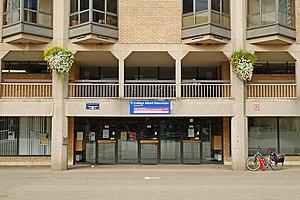
Belgique - Louvain-la-Neuve - Grand-Place - Collège Albert Descamps (faculté de théologie) This photo of immovable heritage has been taken in the Walloon Region
Véronique Oruba est une militante syndicaliste belge et la secrétaire nationale du Mouvement ouvrier chrétien, célèbre pour son discours devant le pape du 21 mai 1985 alors qu'elle était présidente de l'AGL.
La Grand-Place de Louvain-la-Neuve est un espace public urbain situé à Louvain-la-Neuve, section de la ville belge d'Ottignies-Louvain-la-Neuve, en Brabant wallon.